Switzerland in the Eurovision Song Contest 2022

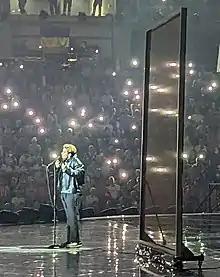
Marius Bear performing during the semi-final

Marius Bear took part in technical rehearsals on 30 April and 4 May, followed by dress rehearsals on 9 and 10 May. This included the jury show on 9 May where the professional juries of each country watched and voted on the competing entries.